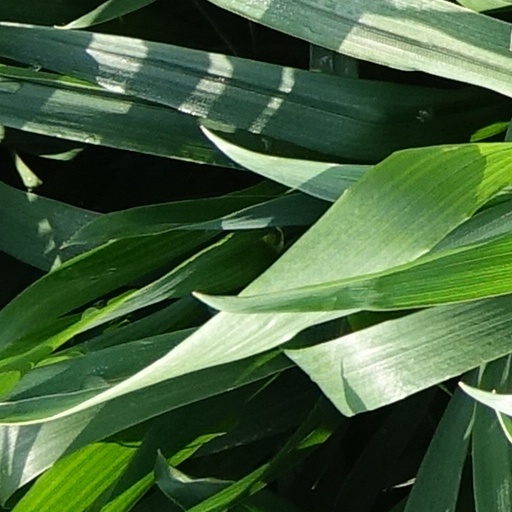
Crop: wheat